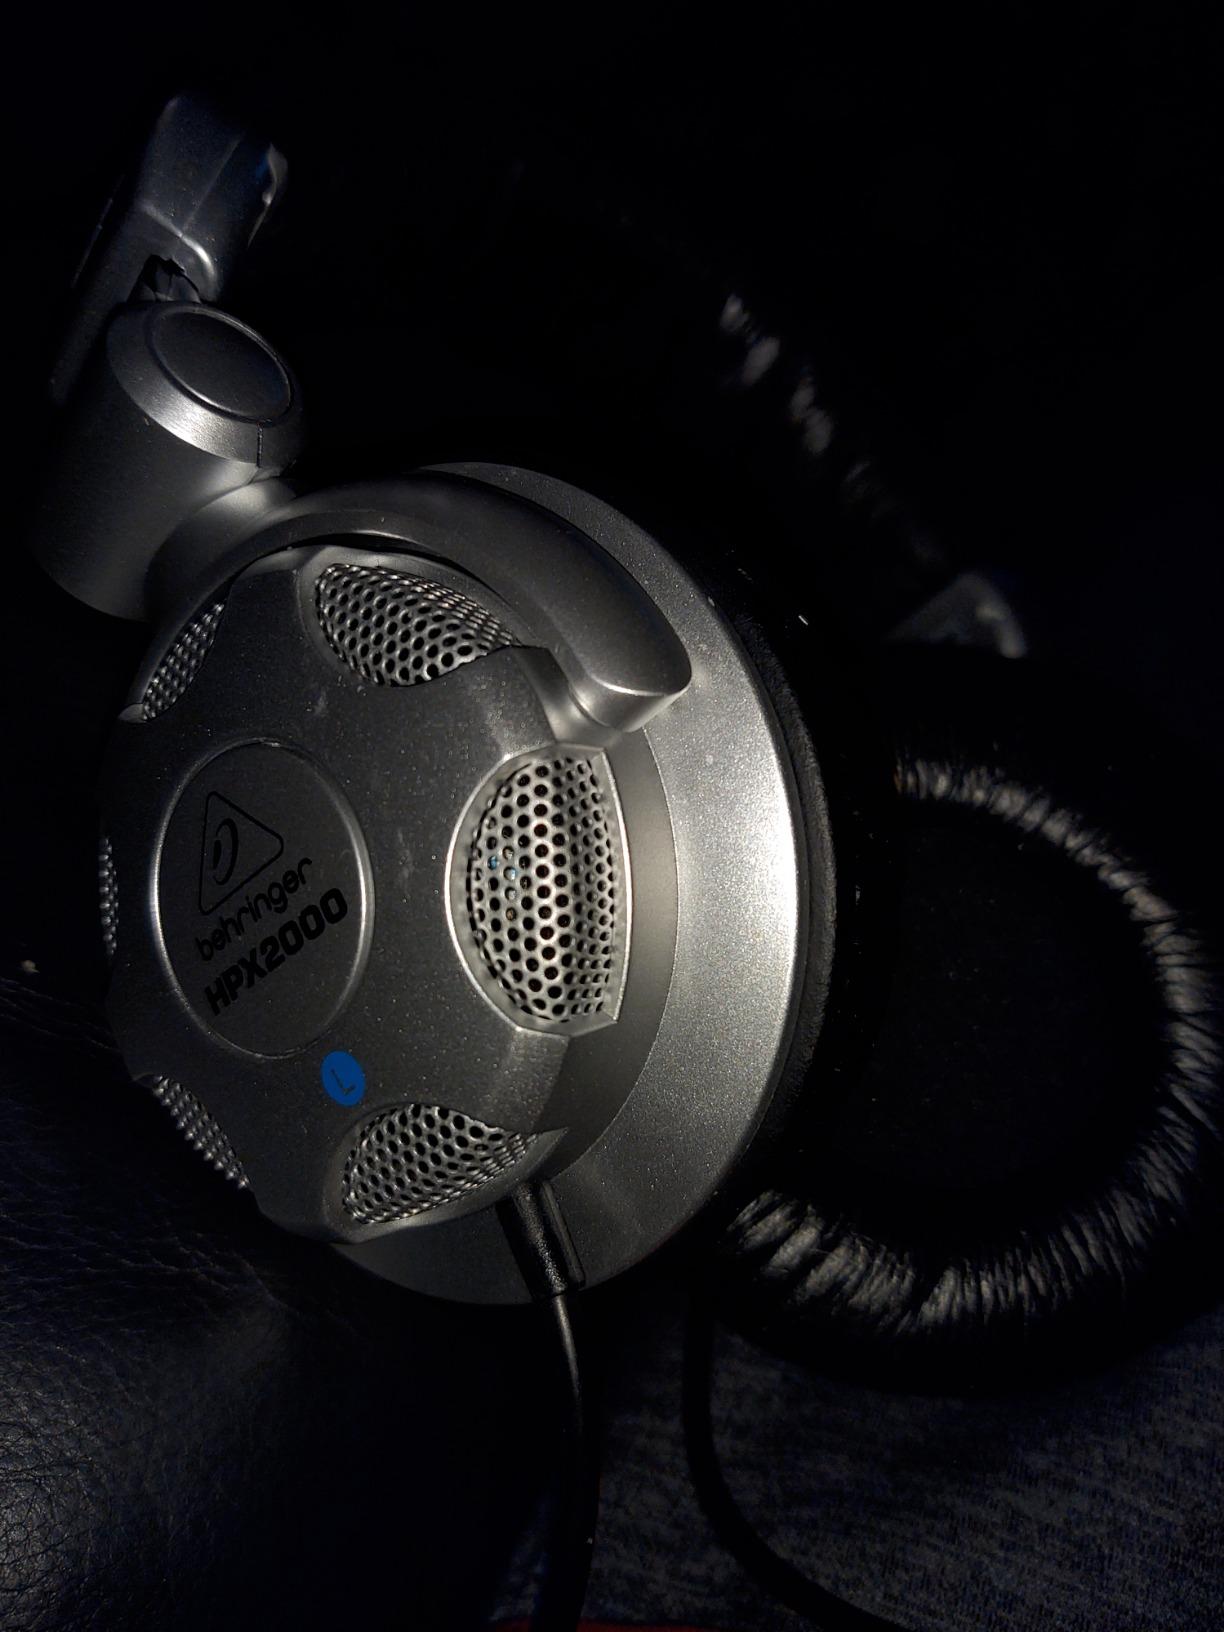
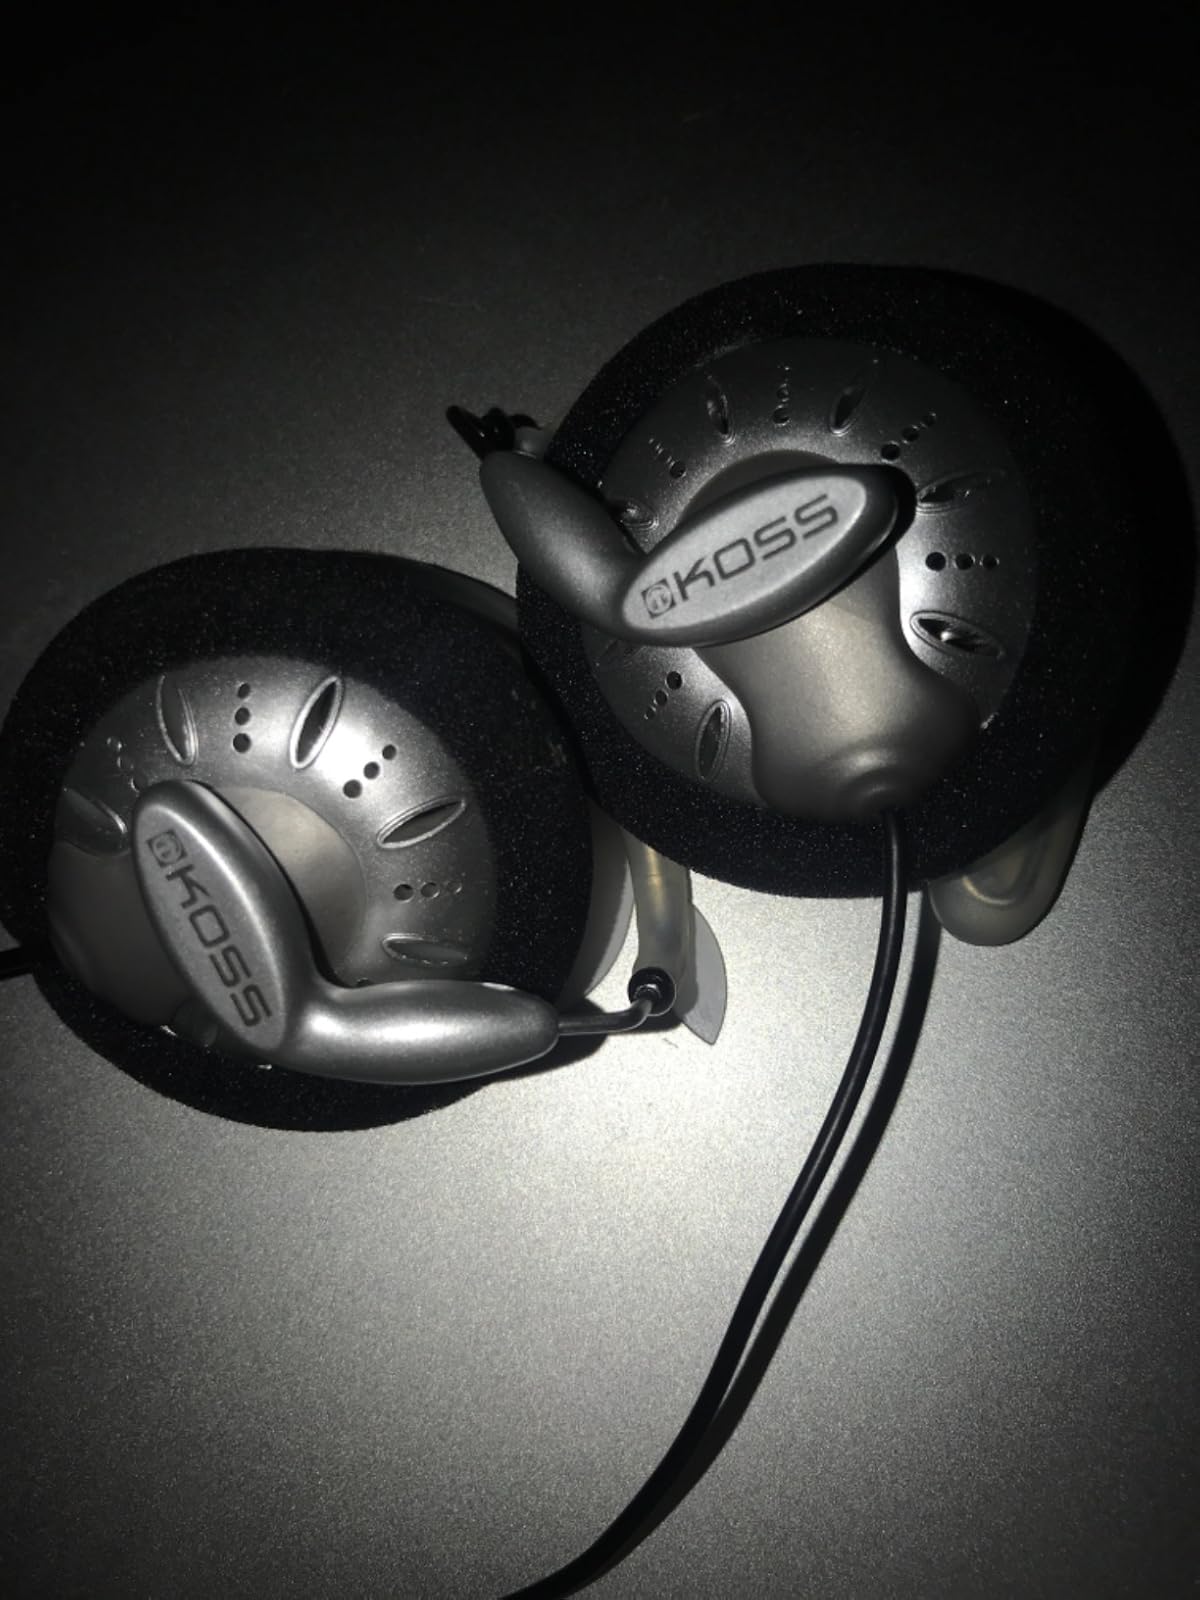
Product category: headphones
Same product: no